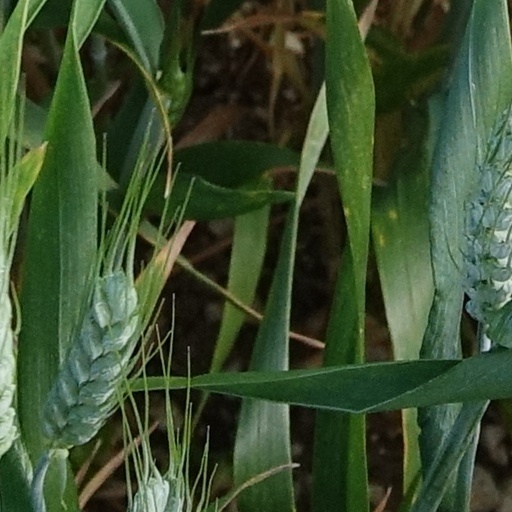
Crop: wheat